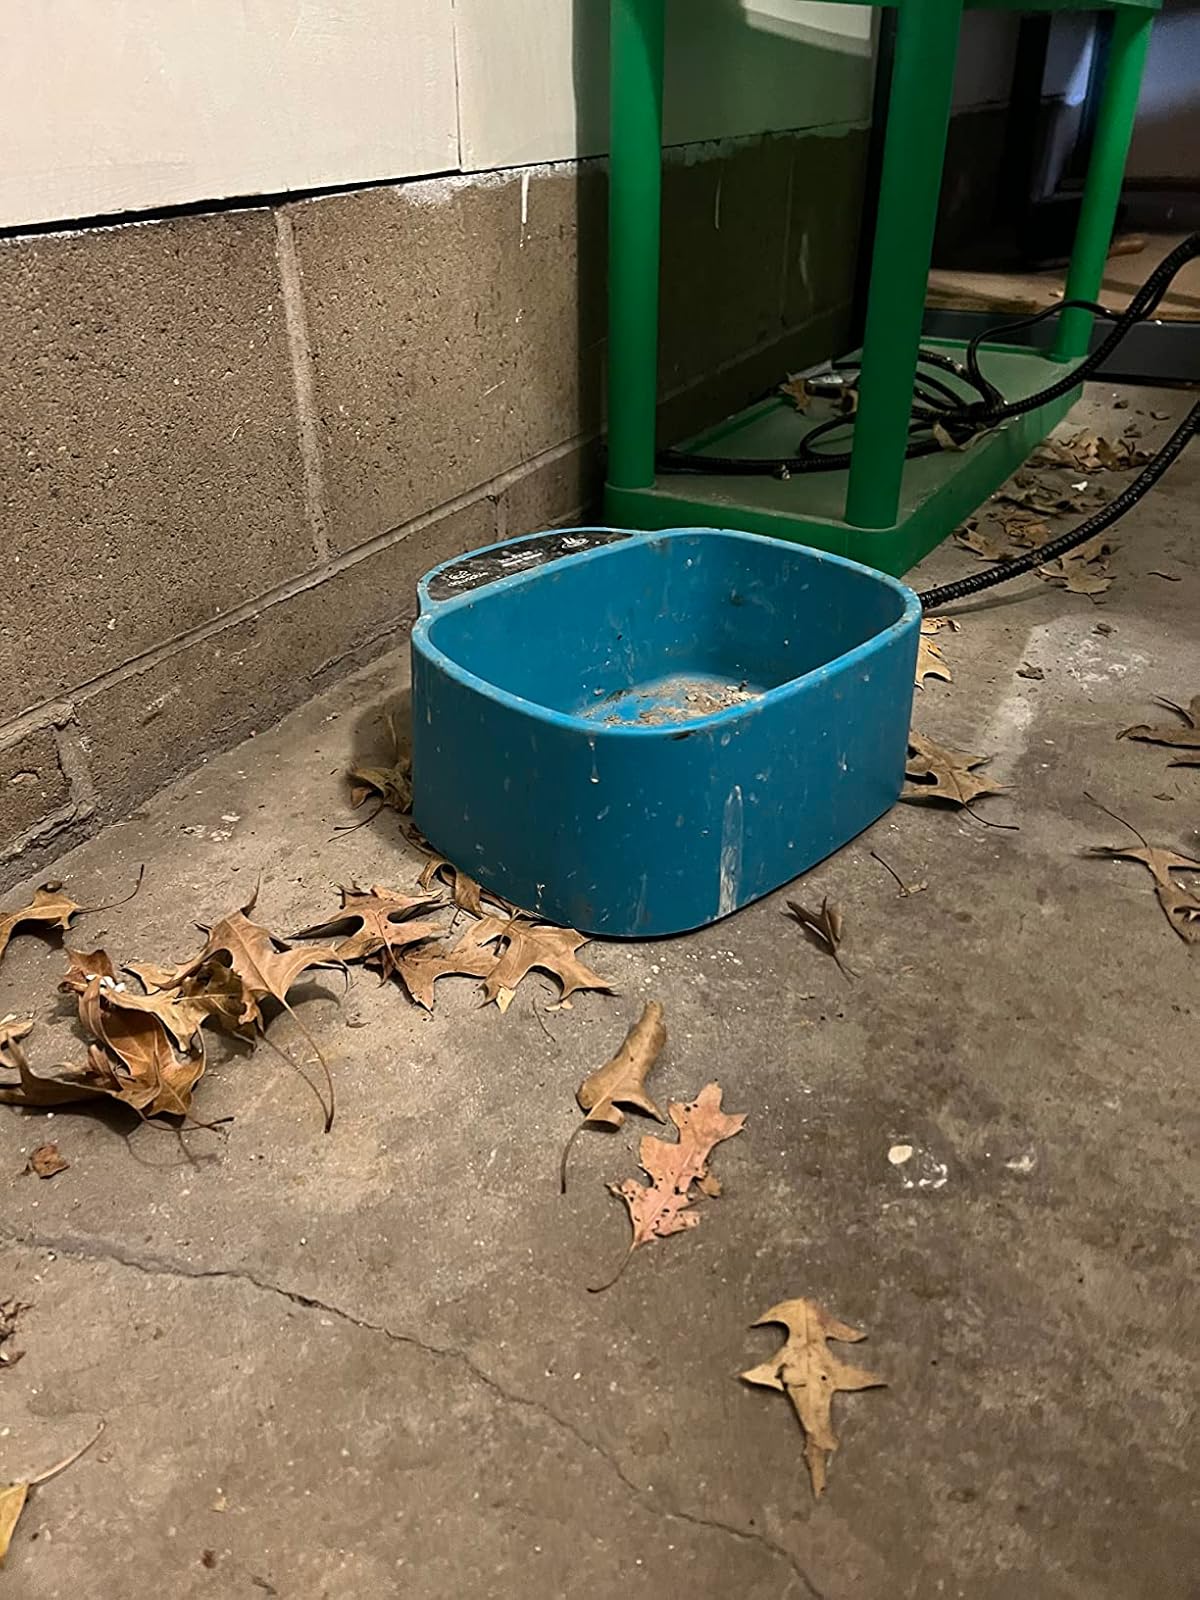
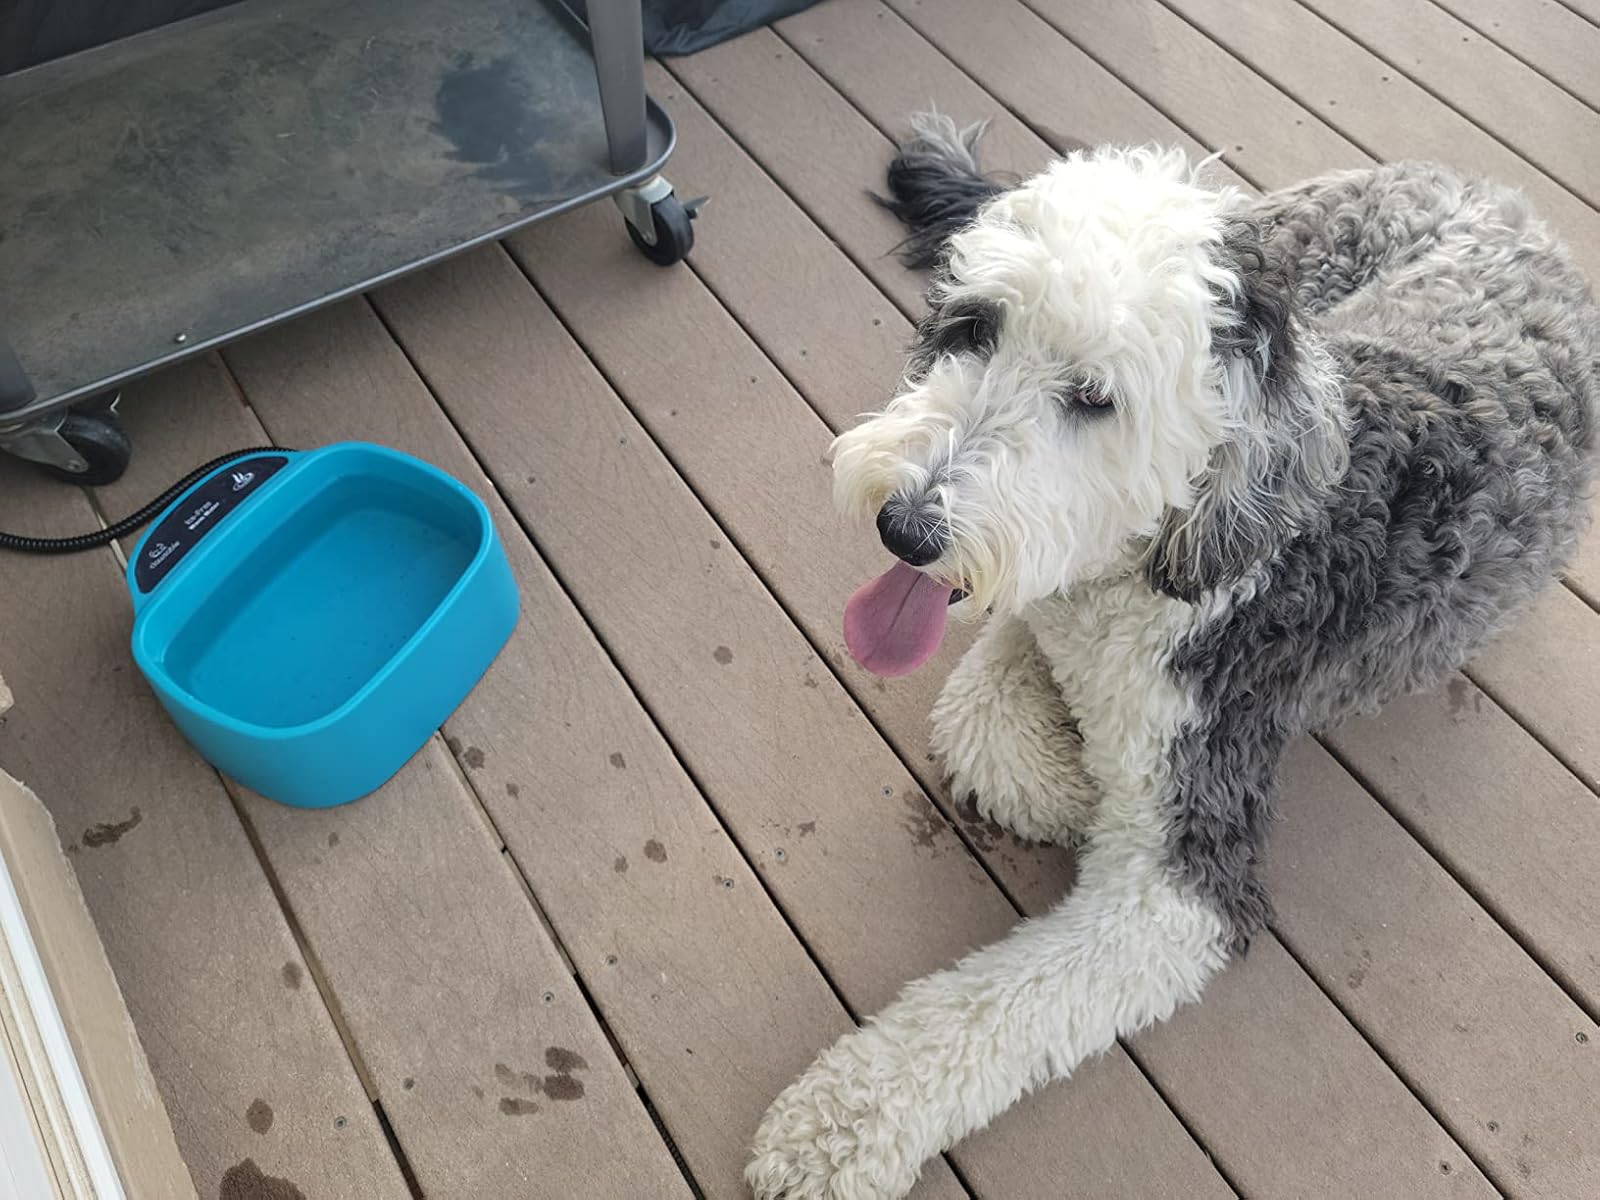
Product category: items_bowl
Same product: yes